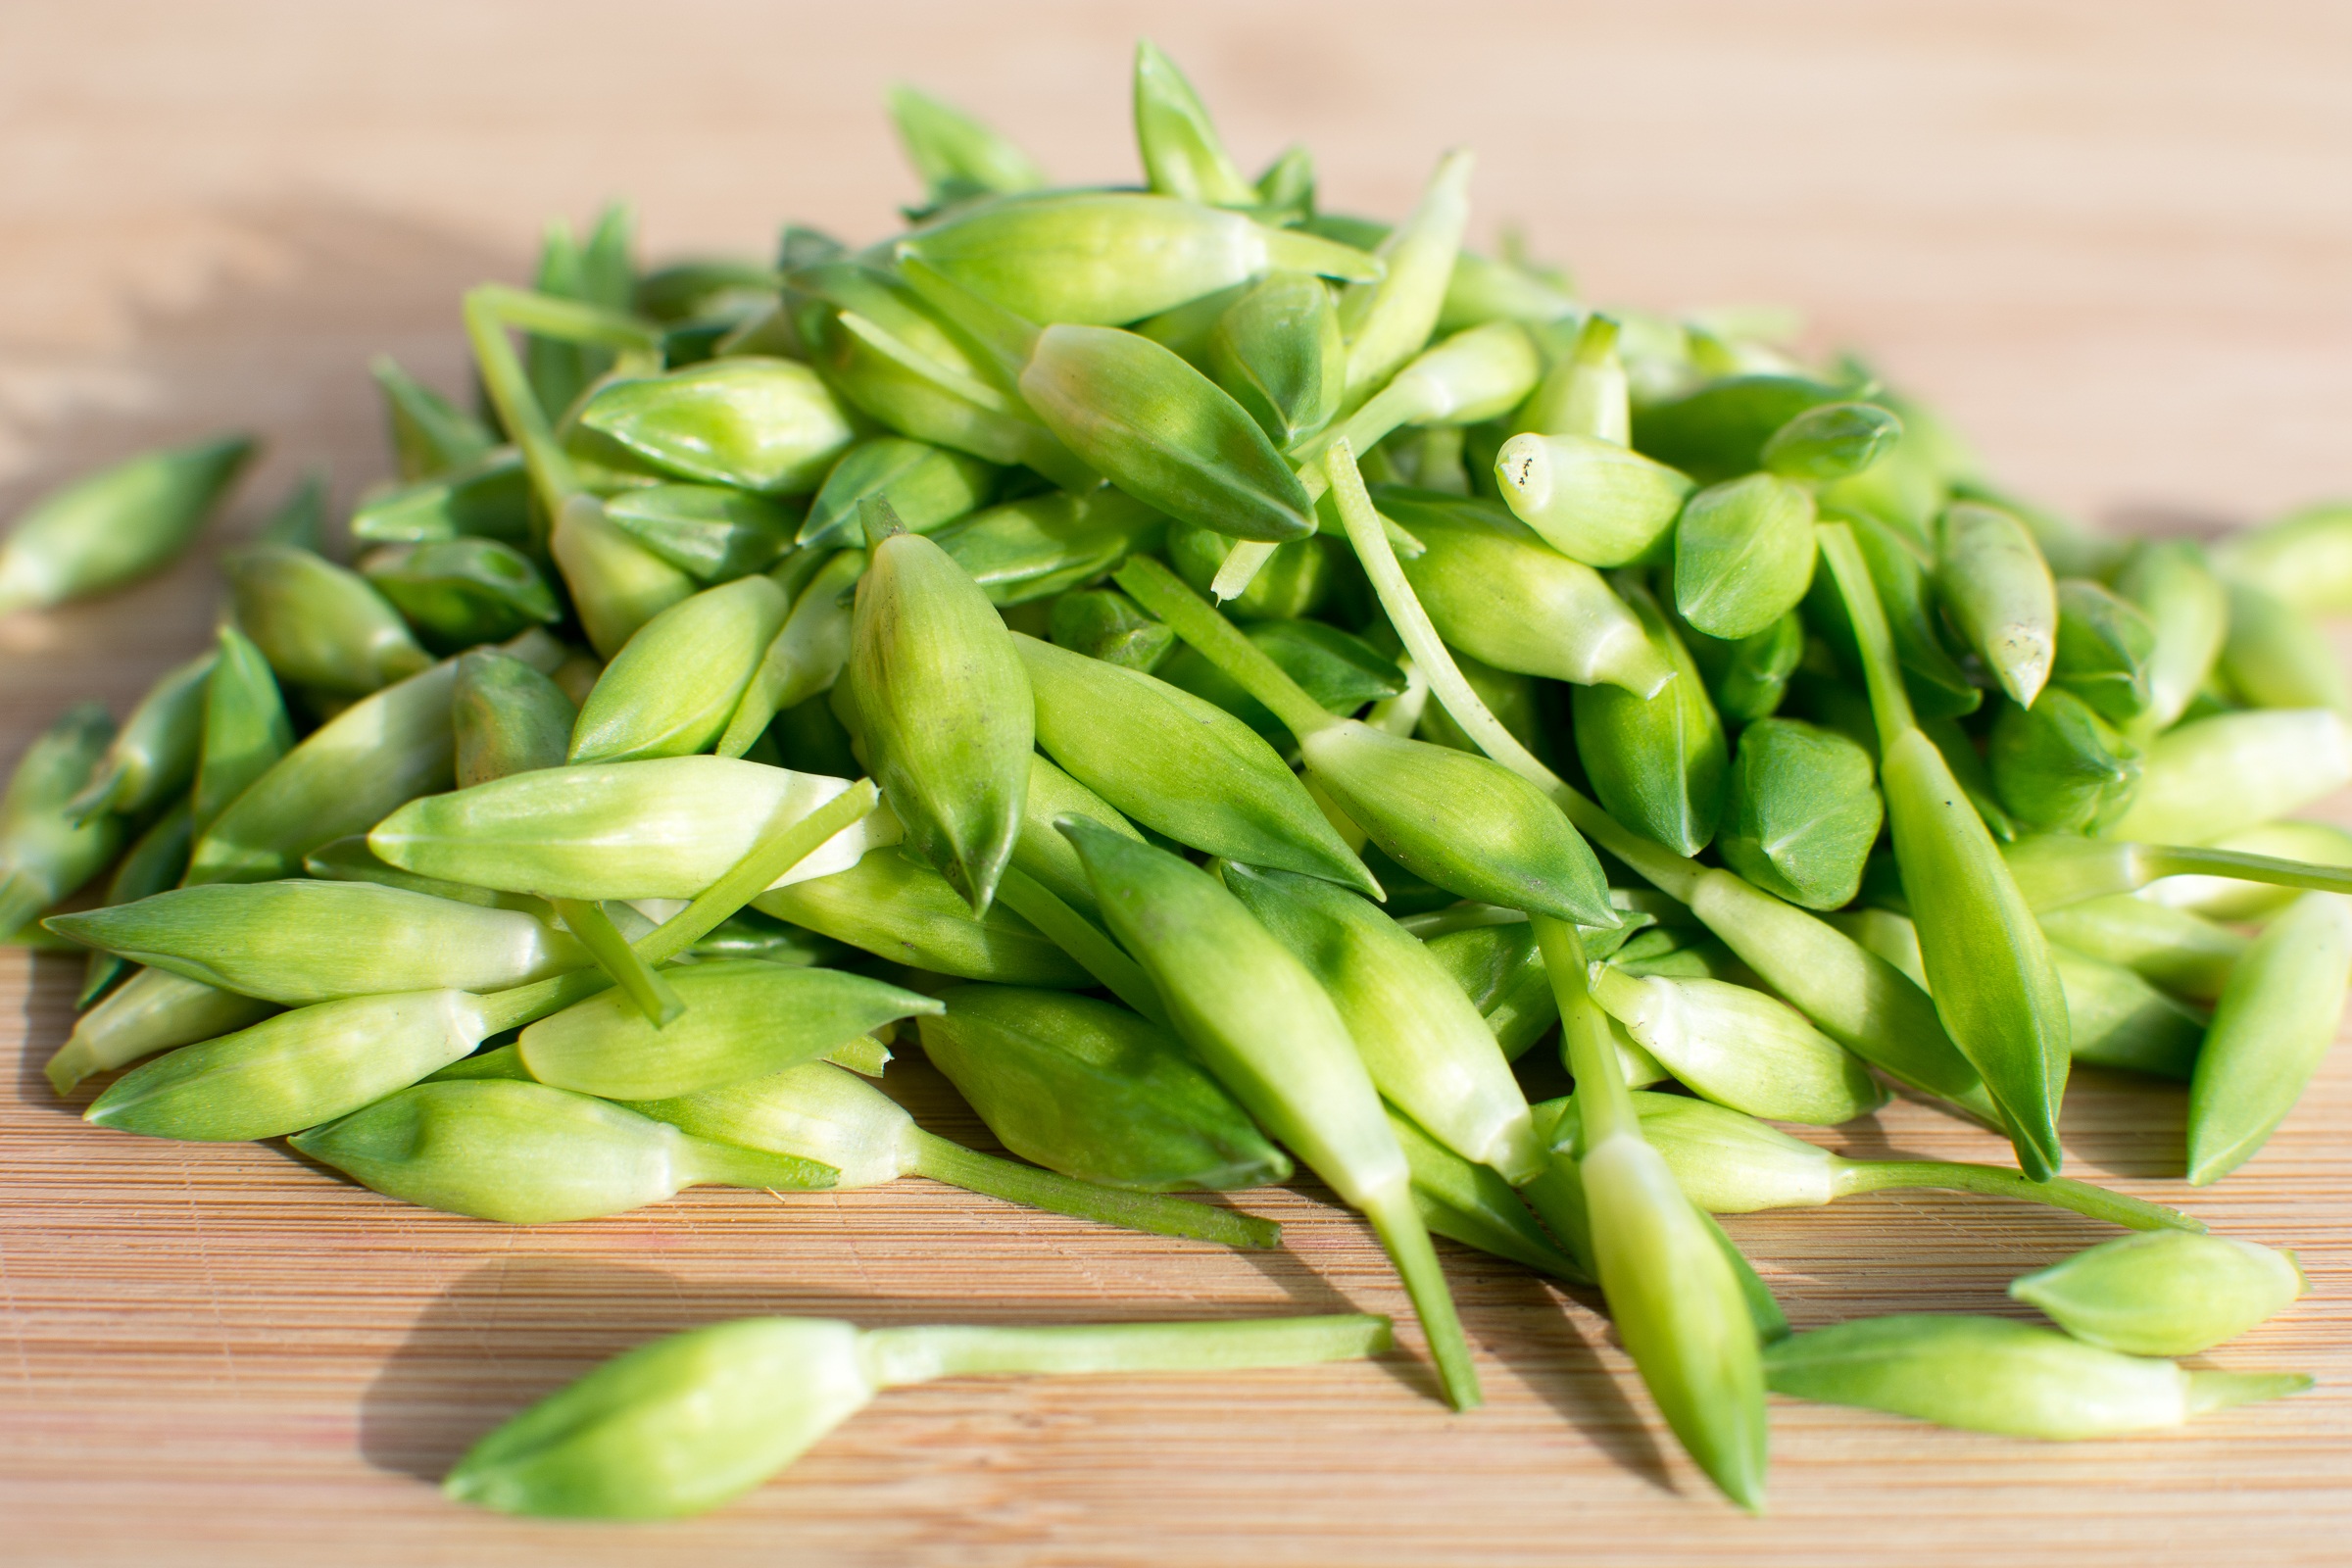
plant, flower, dish, food, spring, green, herb, produce, vegetable, cuisine, smell, leek, bud, frisch, edible, kitchen herb, edamame, flowering plant, bear's garlic, side dish, wild vegetables, wild garlic, allium ursinum, wood garlic, wild garlic buds, garlic spinach, food plant, gypsy spring, grass family, land plant